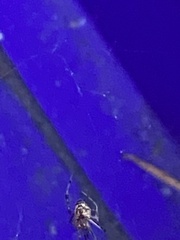
Species: Parasteatoda_tepidariorum